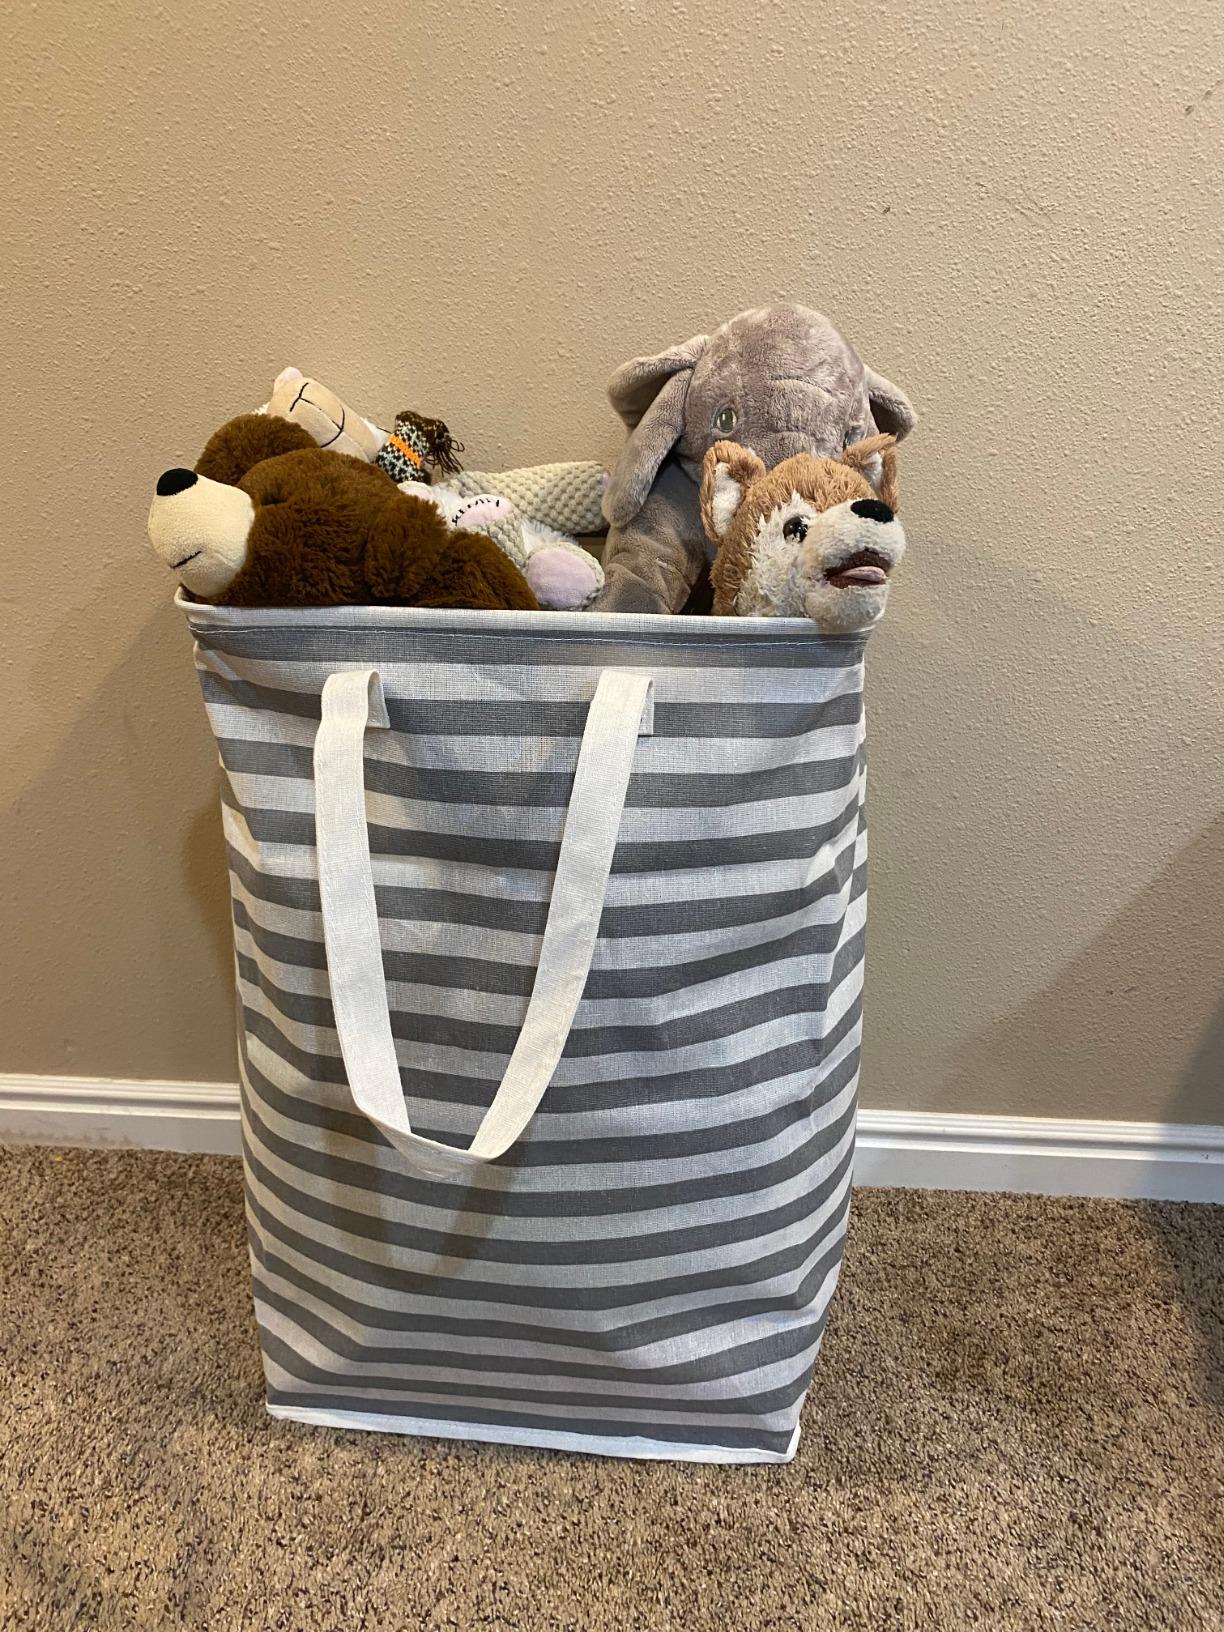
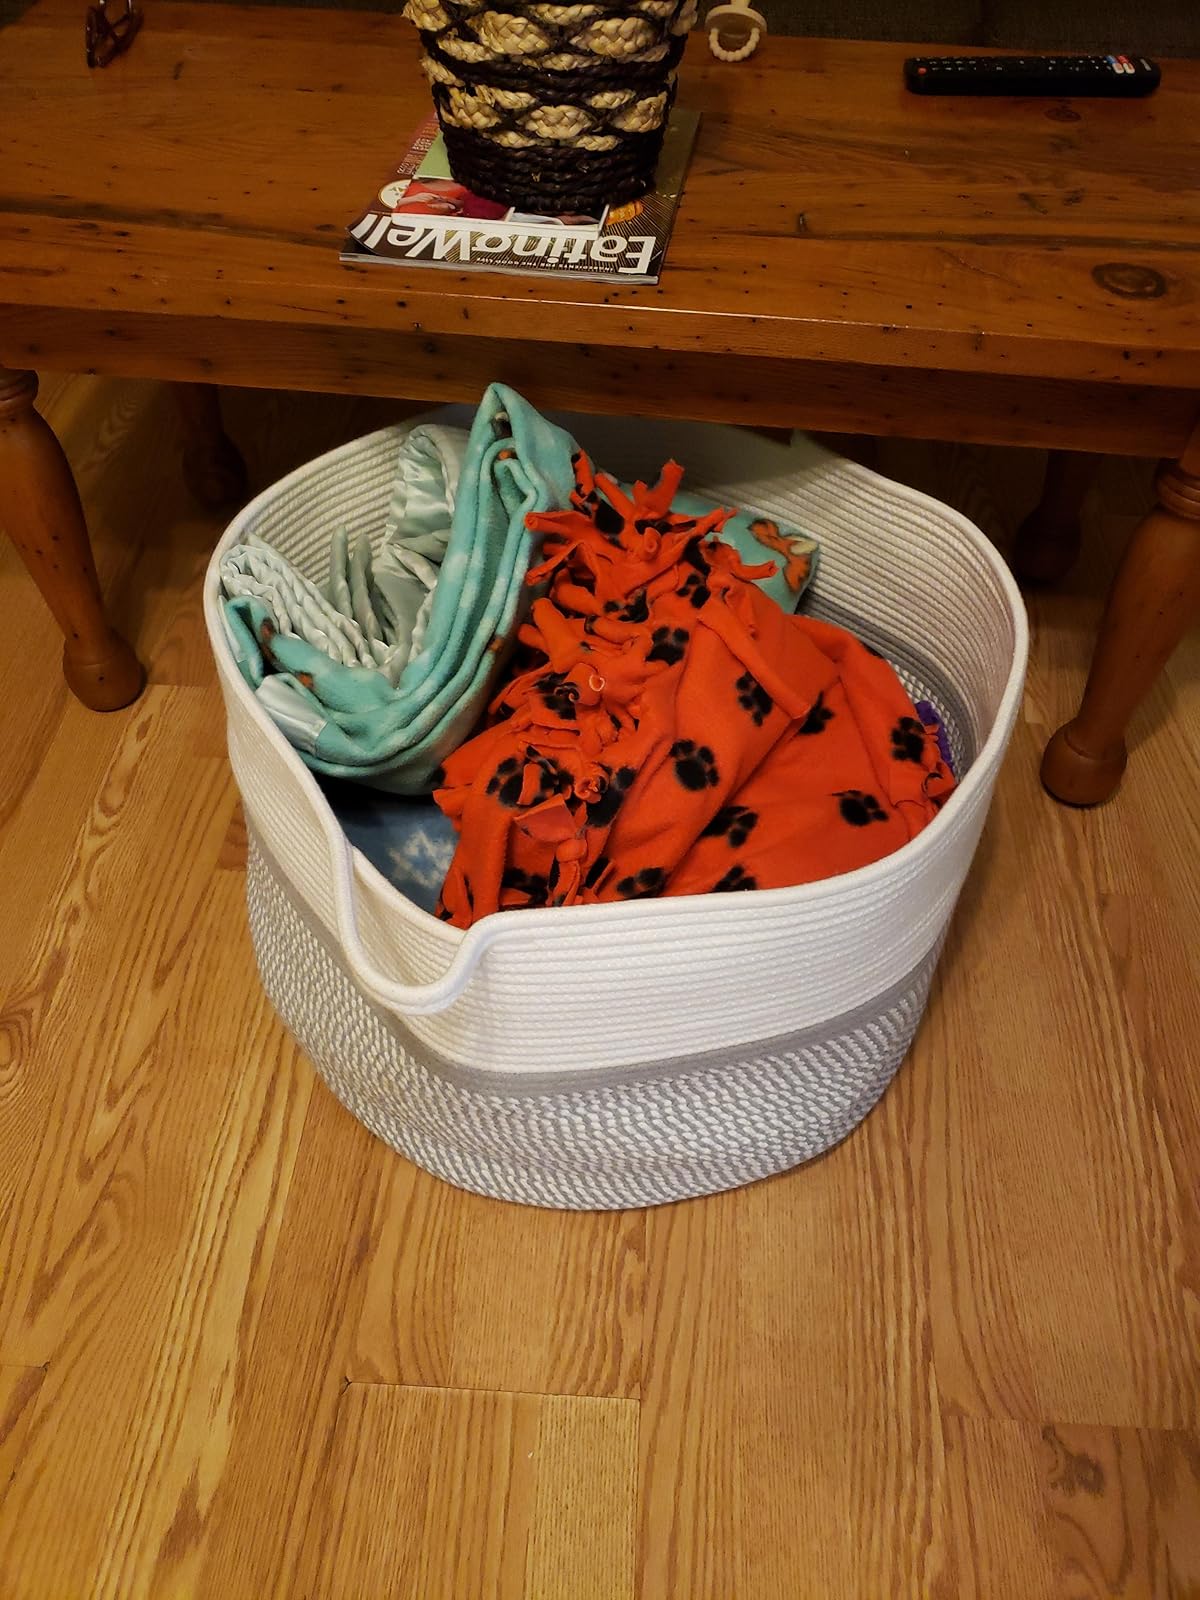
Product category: items_hamper
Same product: no